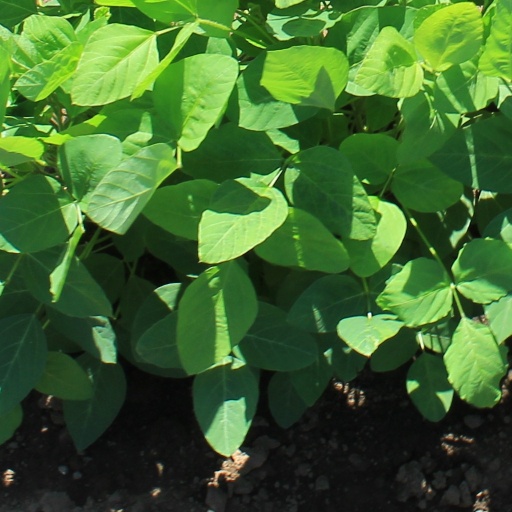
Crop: soybean